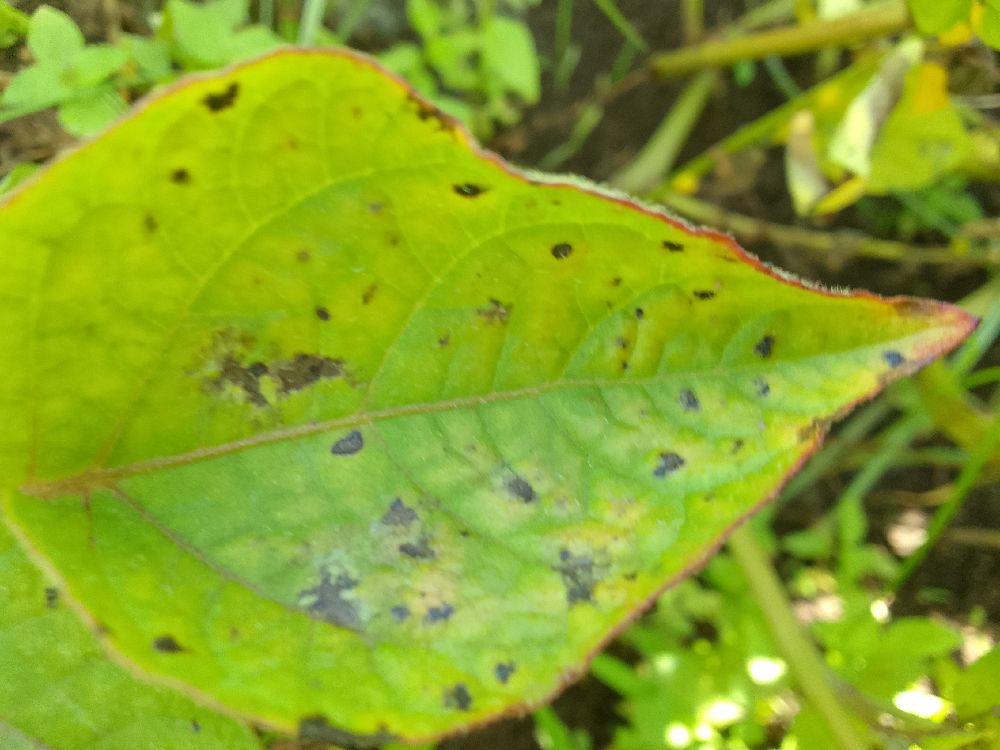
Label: Early blight